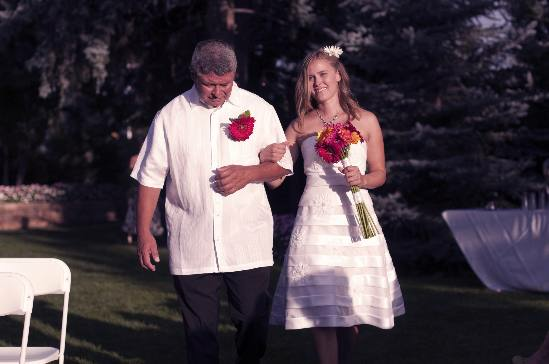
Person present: Yes